Automat

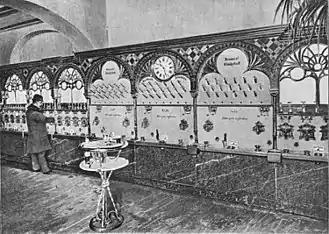
The first automat at 13 Leipziger Straße in Berlin, Germany)

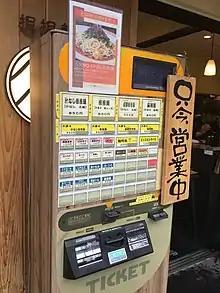
A food ticket machine in Japan in 2022

An automat is a type of fast-food restaurant where food and drink are served through a vending machine, typically without waitstaff. The world's first automat, Quisisana, opened in Berlin, Germany in 1895.